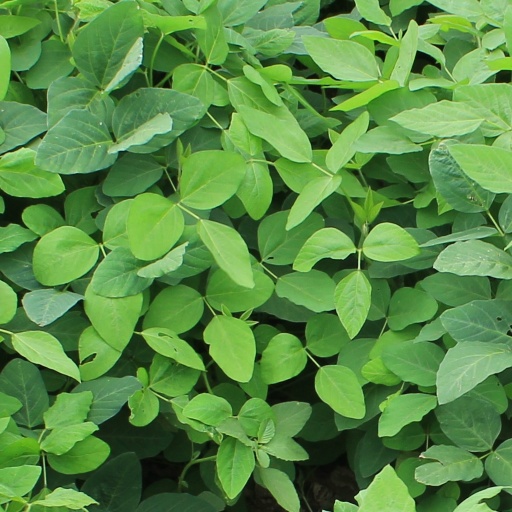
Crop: soybean